Kevin Brown (right-handed pitcher)

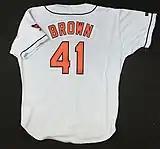
1995 Baltimore Orioles #41 Kevin Brown road jersey

The Texas Rangers selected Brown in the first round, with the fourth pick overall, in the 1986 Major League Baseball draft. Starting in , Brown was second in the Rangers' rotation behind ace Nolan Ryan and posted a 12–9 record with a 3.35 ERA and 104 strikeouts in 1989 and a 12–10 record with a 3.60 ERA and 88 strikeouts in . By , Brown had improved his record with the Rangers to a 21–11 with 173 strikeouts and a 3.32 ERA, was tied for the league lead in victories and was the first since Ferguson Jenkins in to win 20 games in a Ranger uniform.